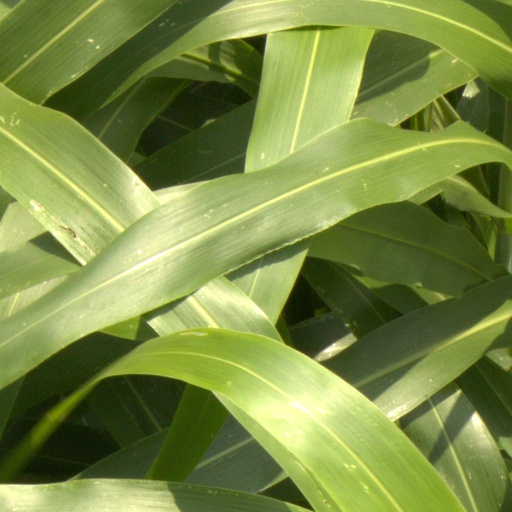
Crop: sorghum